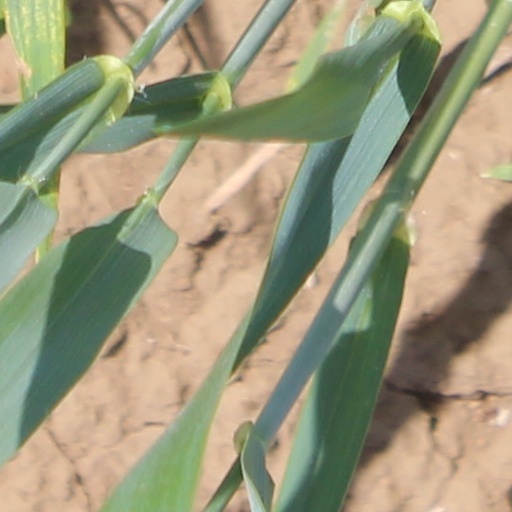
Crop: wheat